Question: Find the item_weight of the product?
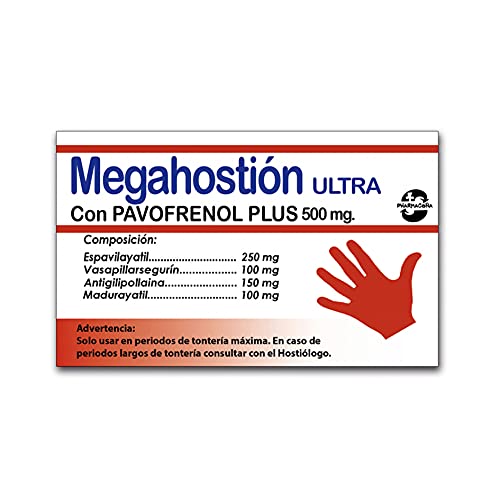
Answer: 500.0 milligram